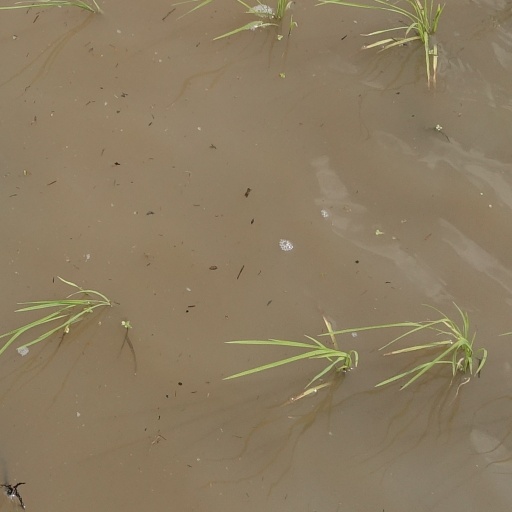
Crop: rice